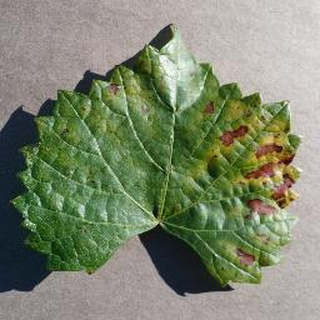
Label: grape_esca_black_measles